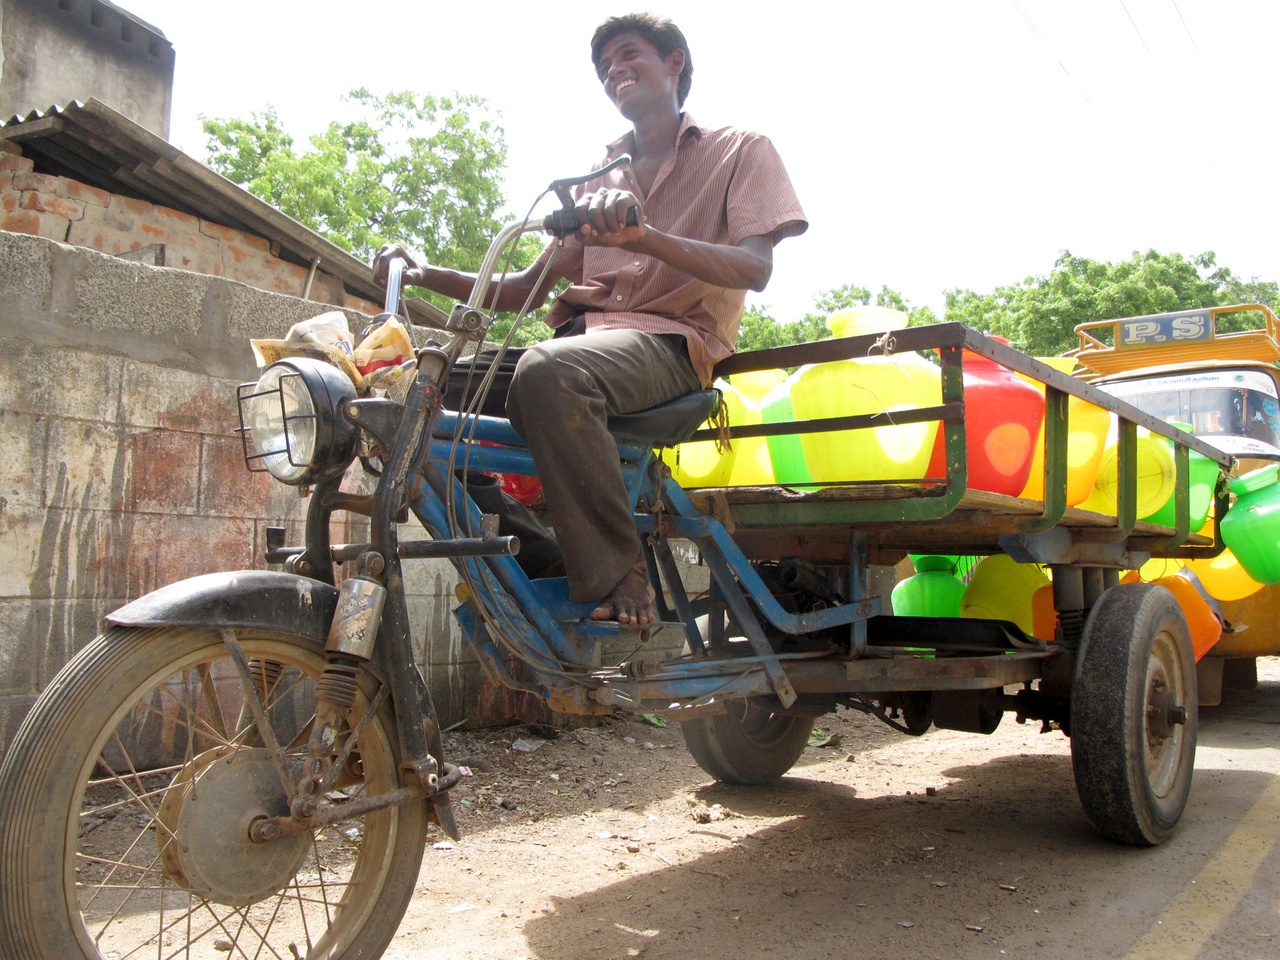
Meen Body Vandi fish bed vehicle Jugaad tricycle trike conversion three wheeler Rajdoot TVS Tamilnadu India - மீன் பூடி வண்டி Etan Doronne www.myindiaexperience.com www.myindiaexperience.com